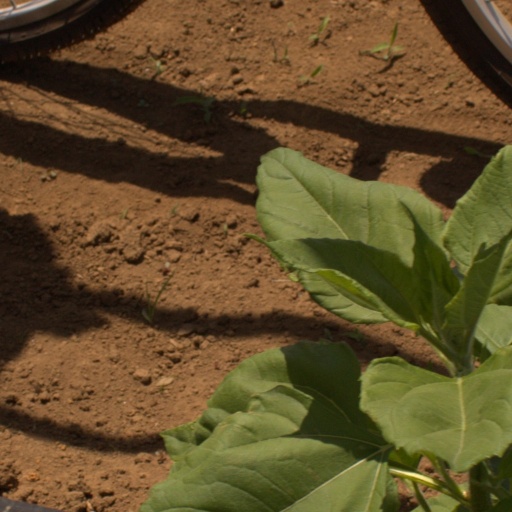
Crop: Jerusalem artichoke